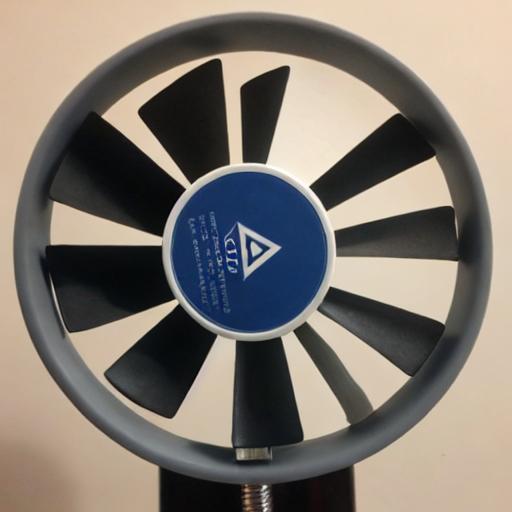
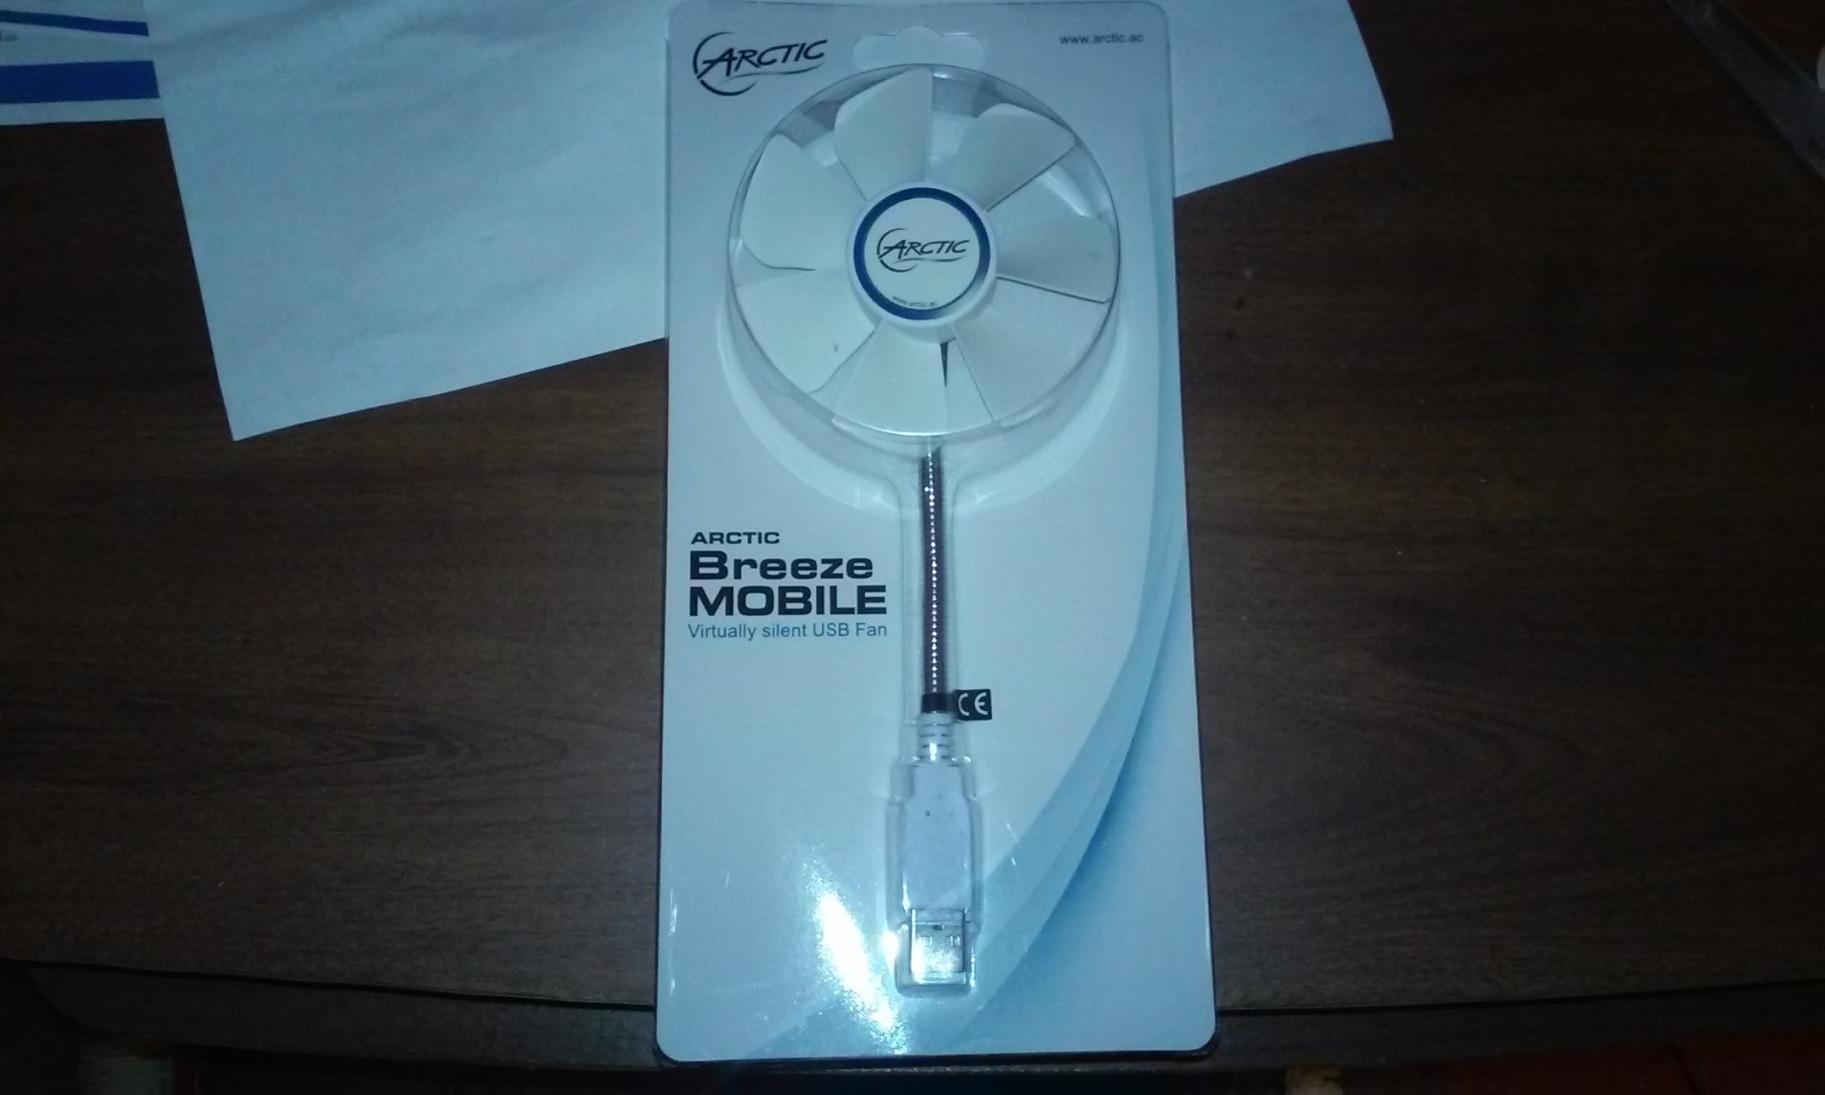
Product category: fan
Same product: no